Michael Raj

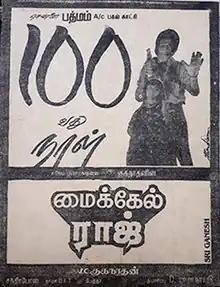
Poster

Michael Raj is a 1987 Indian Tamil-language action drama film directed by V. C. Guhanathan and produced by D. Ramanaidu. The film stars Raghuvaran and Madhuri, supported by Sarath Babu and Baby Shalini. It was released on 5 December 1987. The film was remade in Telugu as "Brahma Puthrudu" and in Hindi as "Rakhwala" with Shalini reprising her role.